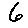
Label: 6